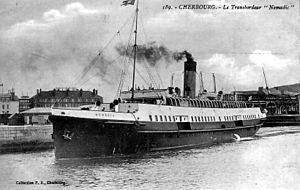
Le Nomadic, transbordeur du Titanic, dans le port de Cherbourg
Le SS Nomadic, parfois surnommé le « petit frère du Titanic », est un navire à vapeur de la White Star Line mis en service en 1911. C'est un transbordeur mis en service pour embarquer les passagers des nouveaux paquebots de classe Olympic dans le port de Cherbourg inadapté à leur grande taille. Il fonctionne à cette époque en duo avec le Traffic : le Nomadic se charge de transporter les passagers de première et deuxième classe tandis que le second transporte les passagers de troisième et les bagages. En 1927, la White Star Line le revend à la Société cherbourgeoise de transbordement qui l'utilise dans le même but et avec le même nom. En 1934, il est à nouveau vendu, cette fois à la Société cherbourgeoise de remorquage et de sauvetage qui le renomme Ingénieur Minard.
Le Traffic est un transbordeur de la compagnie anglaise White Star Line mis en service à Cherbourg en 1911. Conçu pour servir aux côtés des tout nouveaux paquebots de classe Olympic, il est construit à leurs côtés dans les chantiers Harland & Wolff de Belfast. À Cherbourg, son rôle est de transporter les passagers de troisième classe et le courrier entre le port et les paquebots mouillant dans la rade, tandis que son frère plus imposant, le Nomadic, se charge des passagers de première et deuxième classe.
La Nomadic Preservation Society a été formée en mars 2006.
Margaret Tobin Brown, née le 18 juillet 1867 à Hannibal et morte le 26 octobre 1932 à New York, est une militante et philanthrope américaine. Issue d'une famille pauvre, dès ses dix-huit ans, elle part tenter sa chance dans le Colorado et rencontre James Brown, qu'elle épousera. Devenu millionnaire à la suite de la découverte d'un filon d'or dans une mine d'Ibex Company, le couple entre dans la haute société et Margaret Brown, engagée et militante, se consacre au service des autres, notamment à travers la défense des droits des femmes, des enfants, et des mineurs du Colorado. Elle en profite également pour voyager à travers le monde, et se rend à plusieurs reprises en France. Son amour pour ce pays la pousse à partir précipitamment en Picardie lorsqu'elle apprend le déclenchement de la Première Guerre mondiale. Avec d'autres Américaines, elle soigne les soldats, action qui lui vaut de recevoir la Légion d'honneur. Il lui arrive aussi de se consacrer à sa passion pour le théâtre dramatique, et c'est sur les scènes new-yorkaises et parisiennes qu'elle interprète les rôles de son idole, Sarah Bernhardt.
Les passagers du Titanic sont les 1 316 personnes qui ont embarqué à bord de ce paquebot transatlantique pour sa seule traversée entre son départ le 10 avril et son naufrage le 15 avril 1912. Ils forment un groupe hétéroclite et sont répartis en trois classes selon le prix de leur billet, et, de fait, la qualité de service dont ils bénéficient. En première classe se trouve la frange supérieure de la société : puissants hommes d'affaires, politiques, militaires et lettrés s'y côtoient. La deuxième classe est accessible à des gens moins riches mais tout de même aisés : universitaires, ecclésiastiques et touristes notamment. Enfin, la troisième classe est destinée aux nombreux immigrants désireux de s'installer définitivement aux États-Unis. En plus de ces passagers payants se trouvent répartis en première et deuxième classe neuf employés des chantiers Harland & Wolff, chargés de s'assurer de la bonne marche du navire.